Lorenzo Alier Cassi

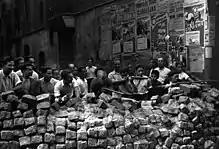
Barcelona, July 1936

Apart from his professional engagements as a lawyer Alier continued his inherited metalworking business, yet in the early 1920s it was already close to failure. At least in 1922-1923 he was seeking capitalization of the company and repeatedly advertised in the press; at one point he set up a new company and tried to attract new business partners. It is not clear whether these efforts produced any outcome; since the mid-1920s there is no further information on the Alier metalworking manufacture being operational. In the early 1920s Alier travelled to Cuba; neither the purpose nor the result of this journey are known. There is no information on his activities between 1924 and 1929; though a former MP, known lawyer and co-author of juridical scientific works, he was not a single time mentioned in the Catalan or Spanish press of the period. His whereabouts are unclear and it is not at all certain whether at the time he resided in Spain.